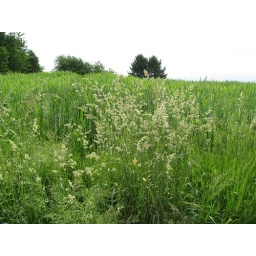
grass near field